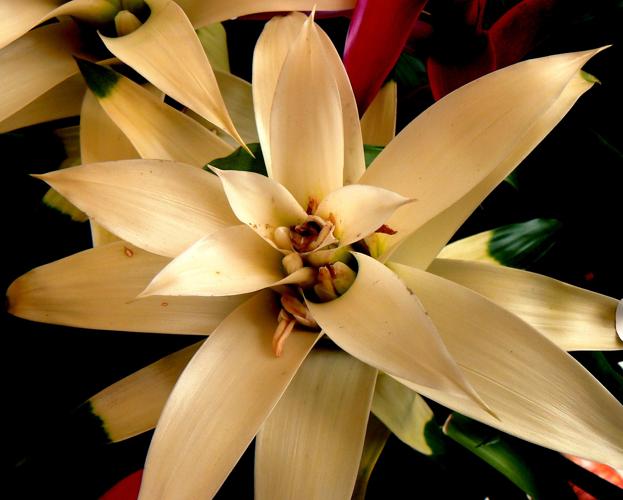
Label: bromelia